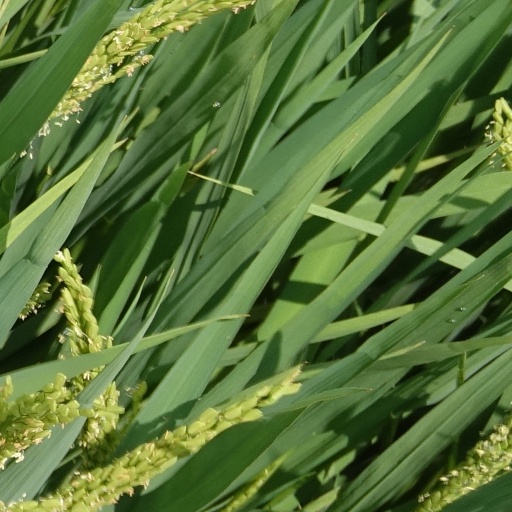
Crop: rice